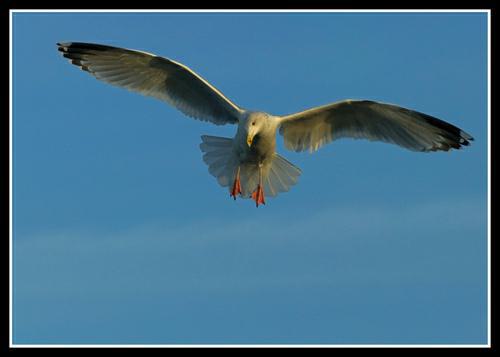
A photo of a herring gull